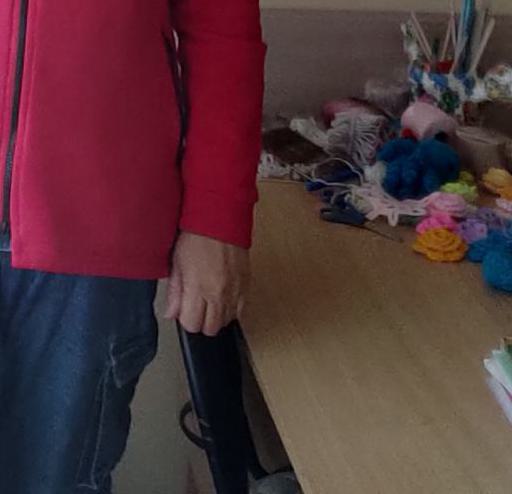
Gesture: no_gesture